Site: brandenburg
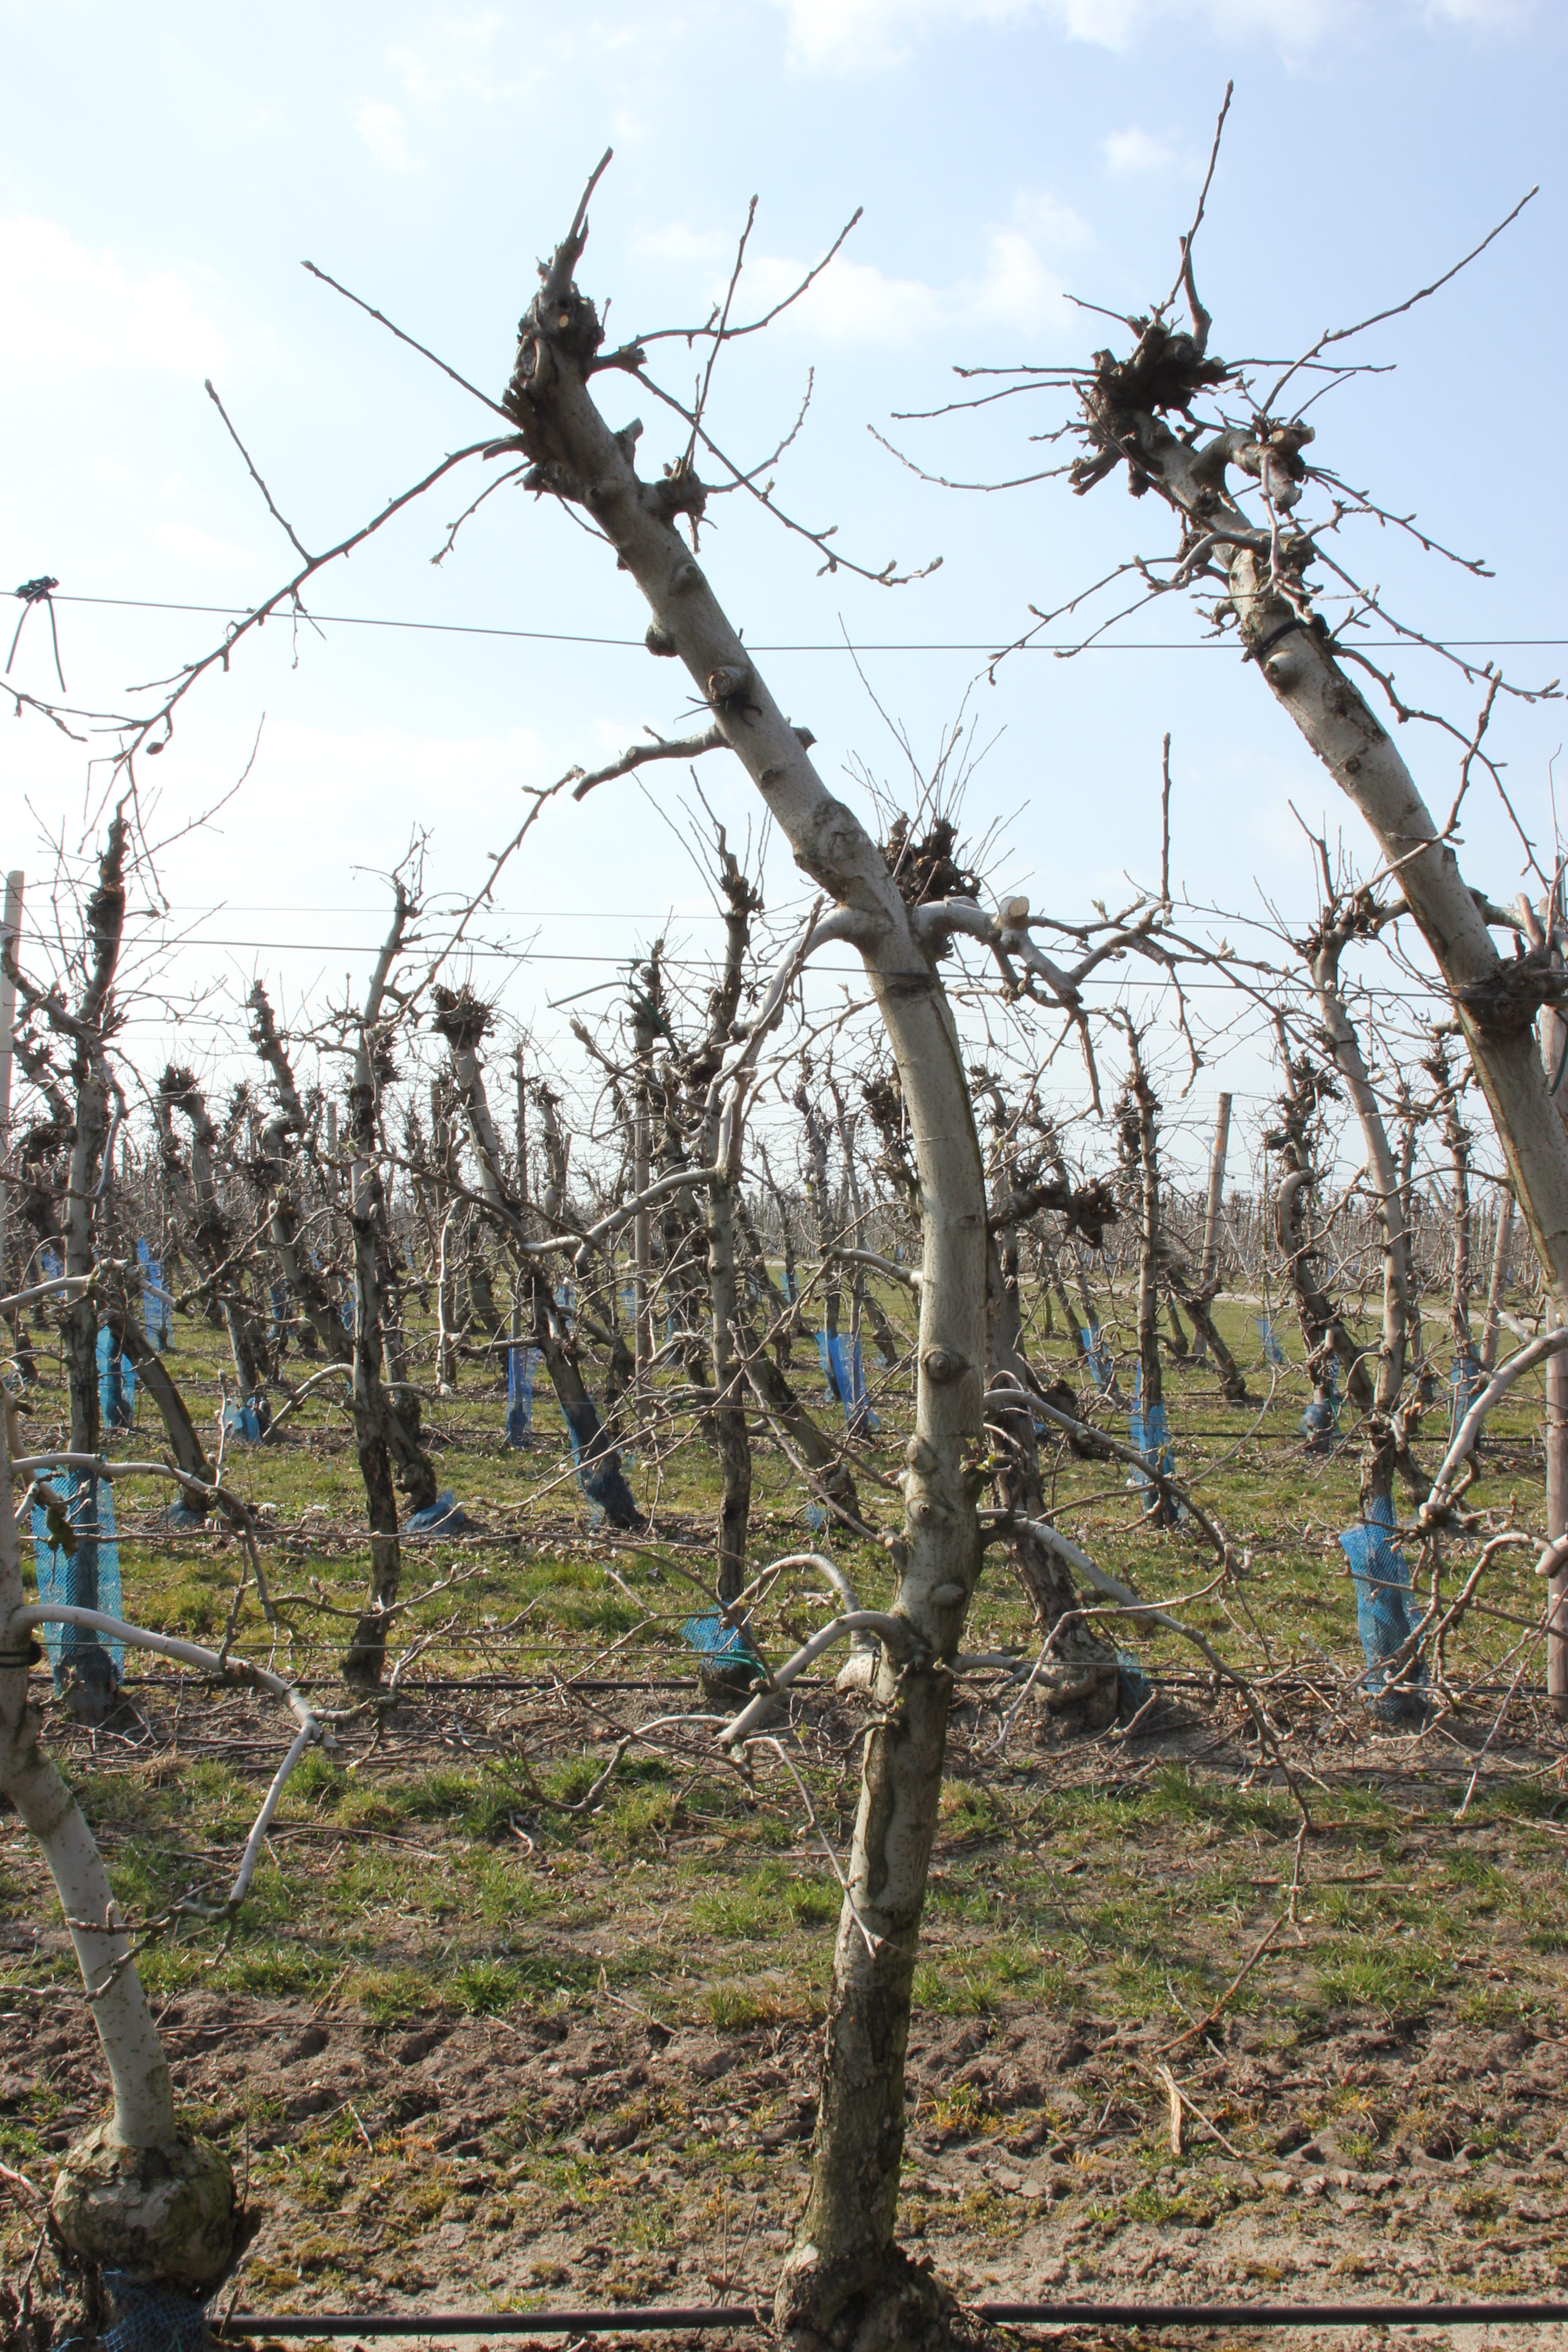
Growth stage (BBCH 03): Bud development